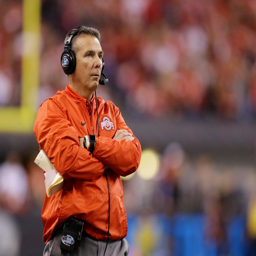
football coach watches the first half of the college football game .